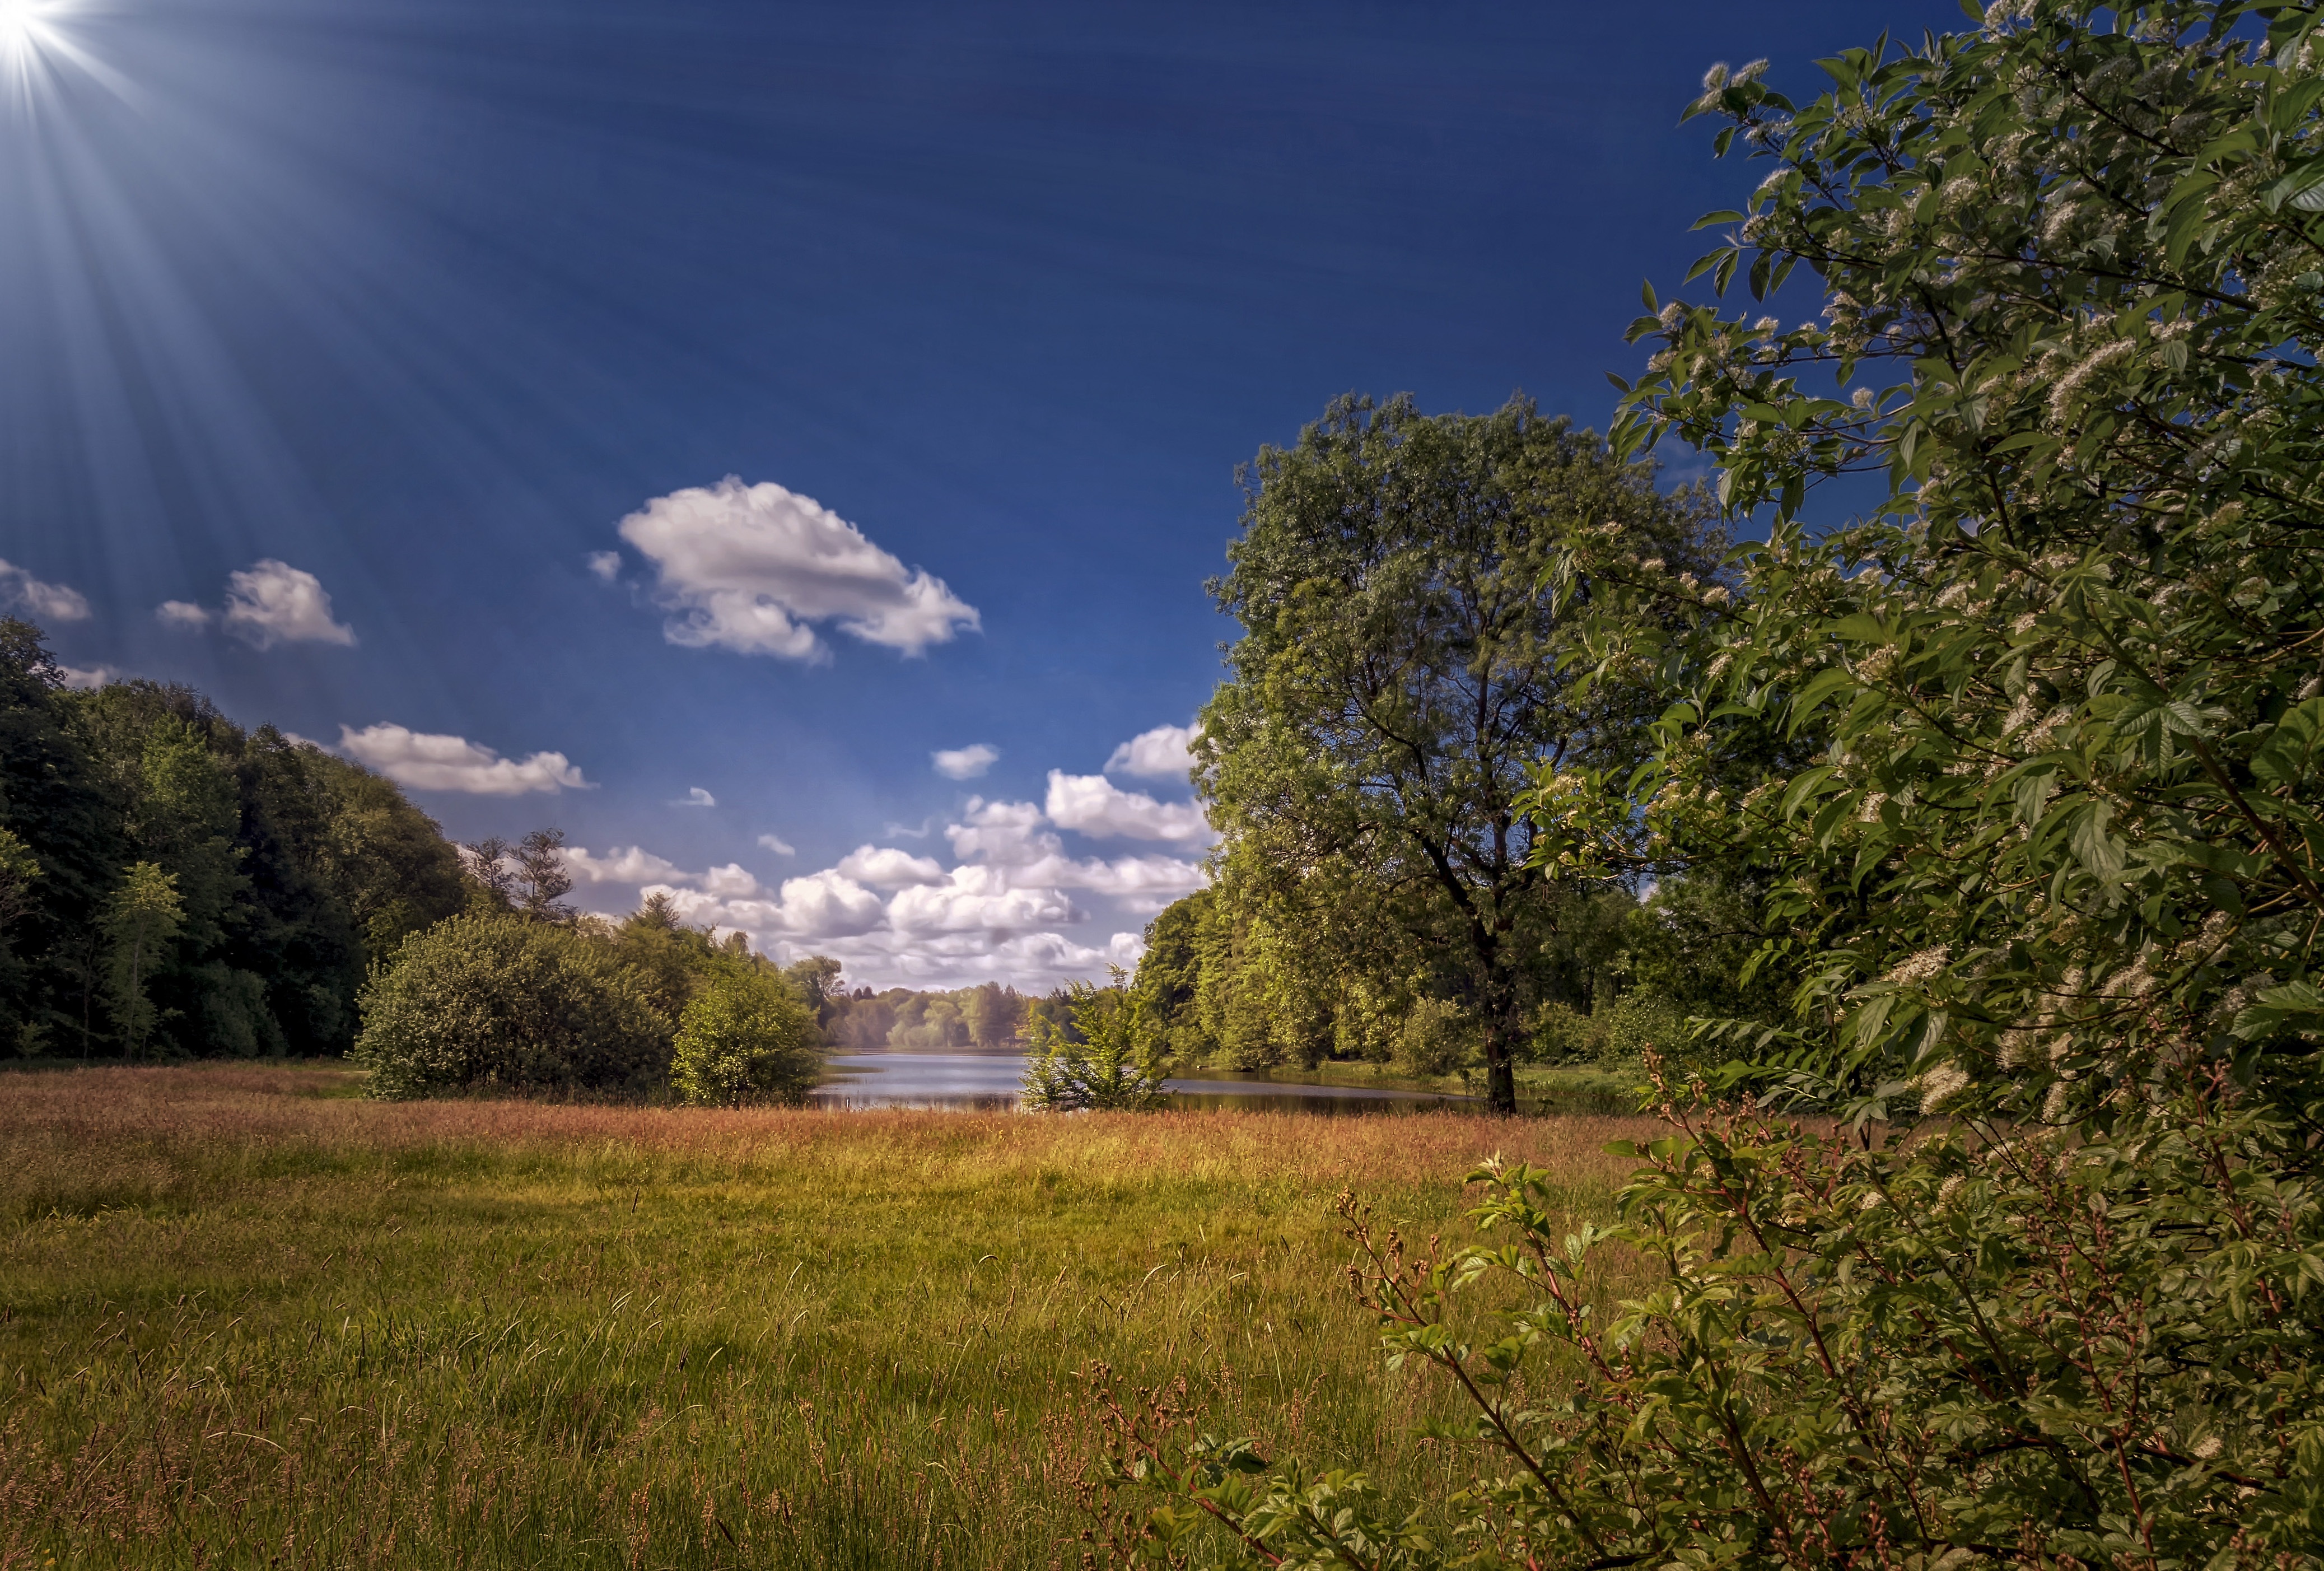
landscape, tree, nature, forest, grass, wilderness, mountain, cloud, plant, sky, sun, field, meadow, prairie, sunlight, morning, leaf, hill, flower, lake, valley, reflection, autumn, clouds, woodland, habitat, ecosystem, sunbeam, rural area, natural environment, atmospheric phenomenon, woody plant